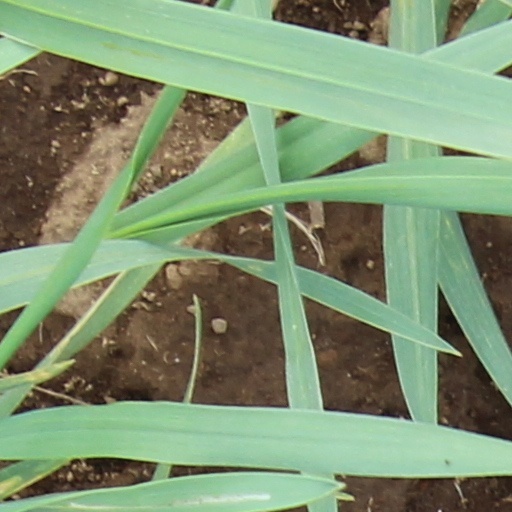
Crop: wheat